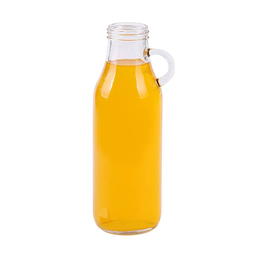
Label: glass